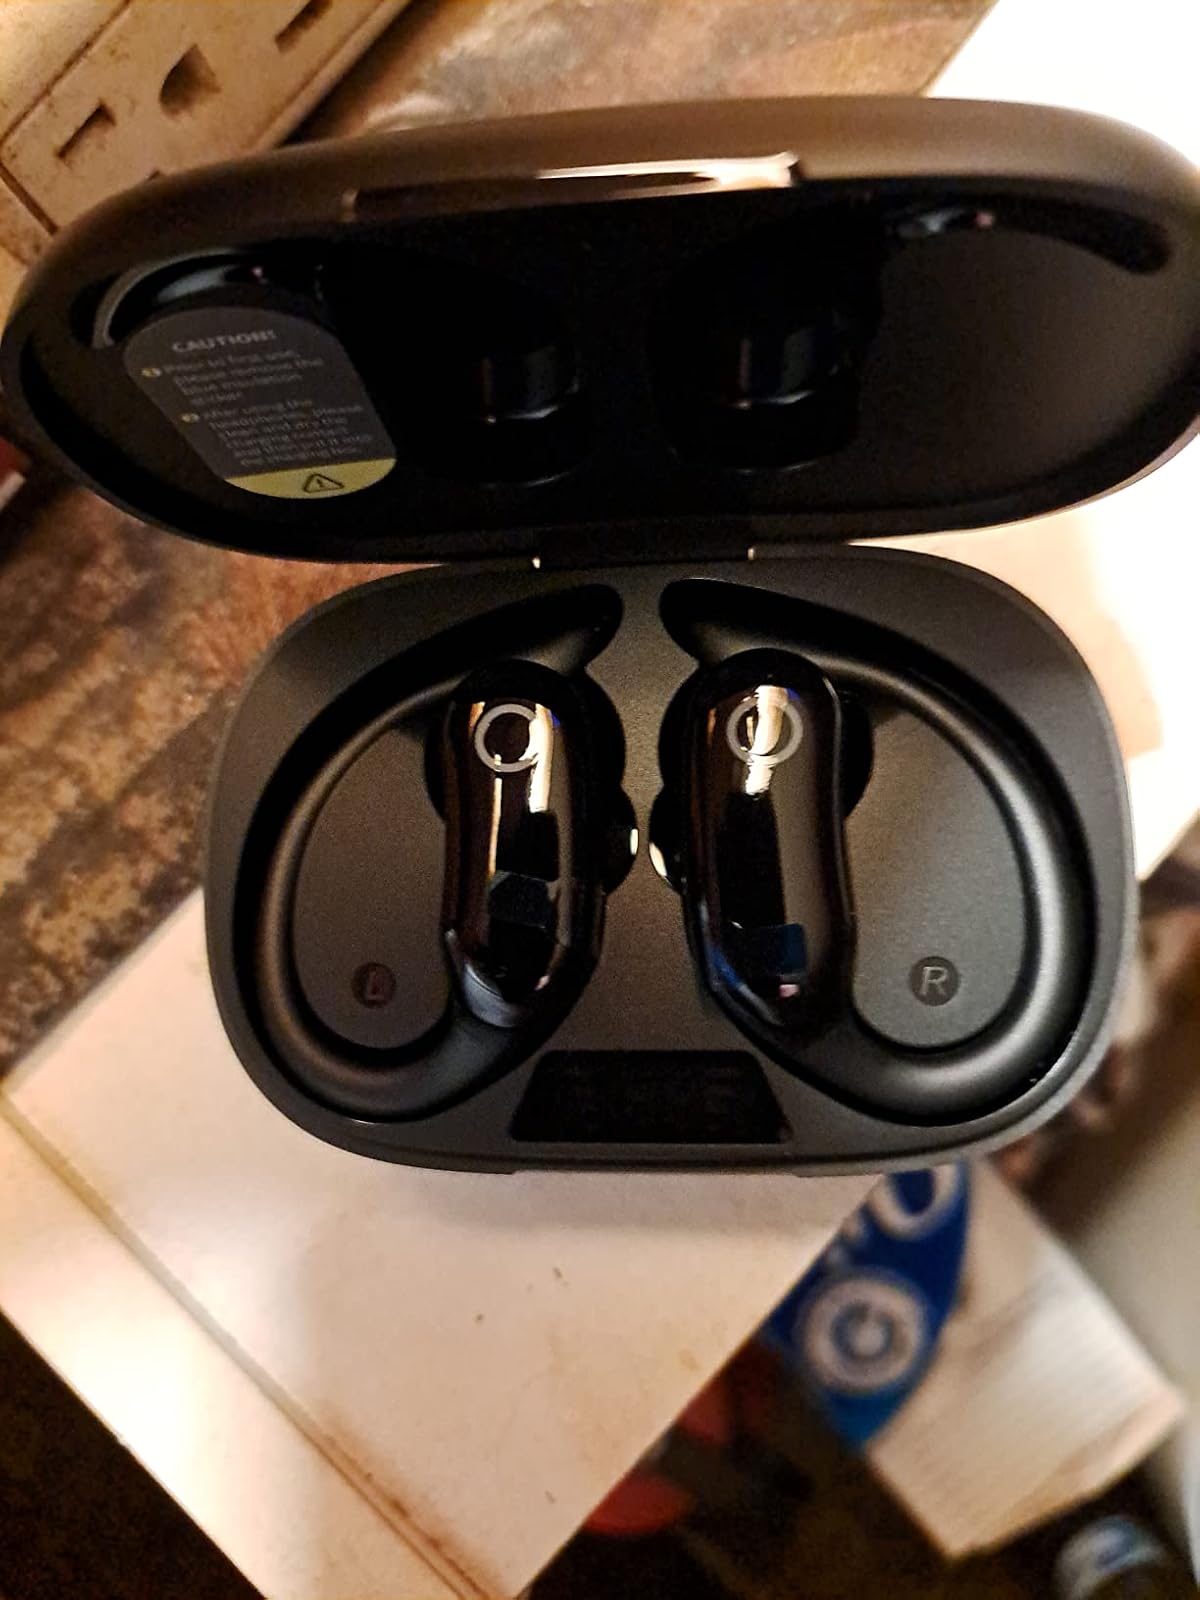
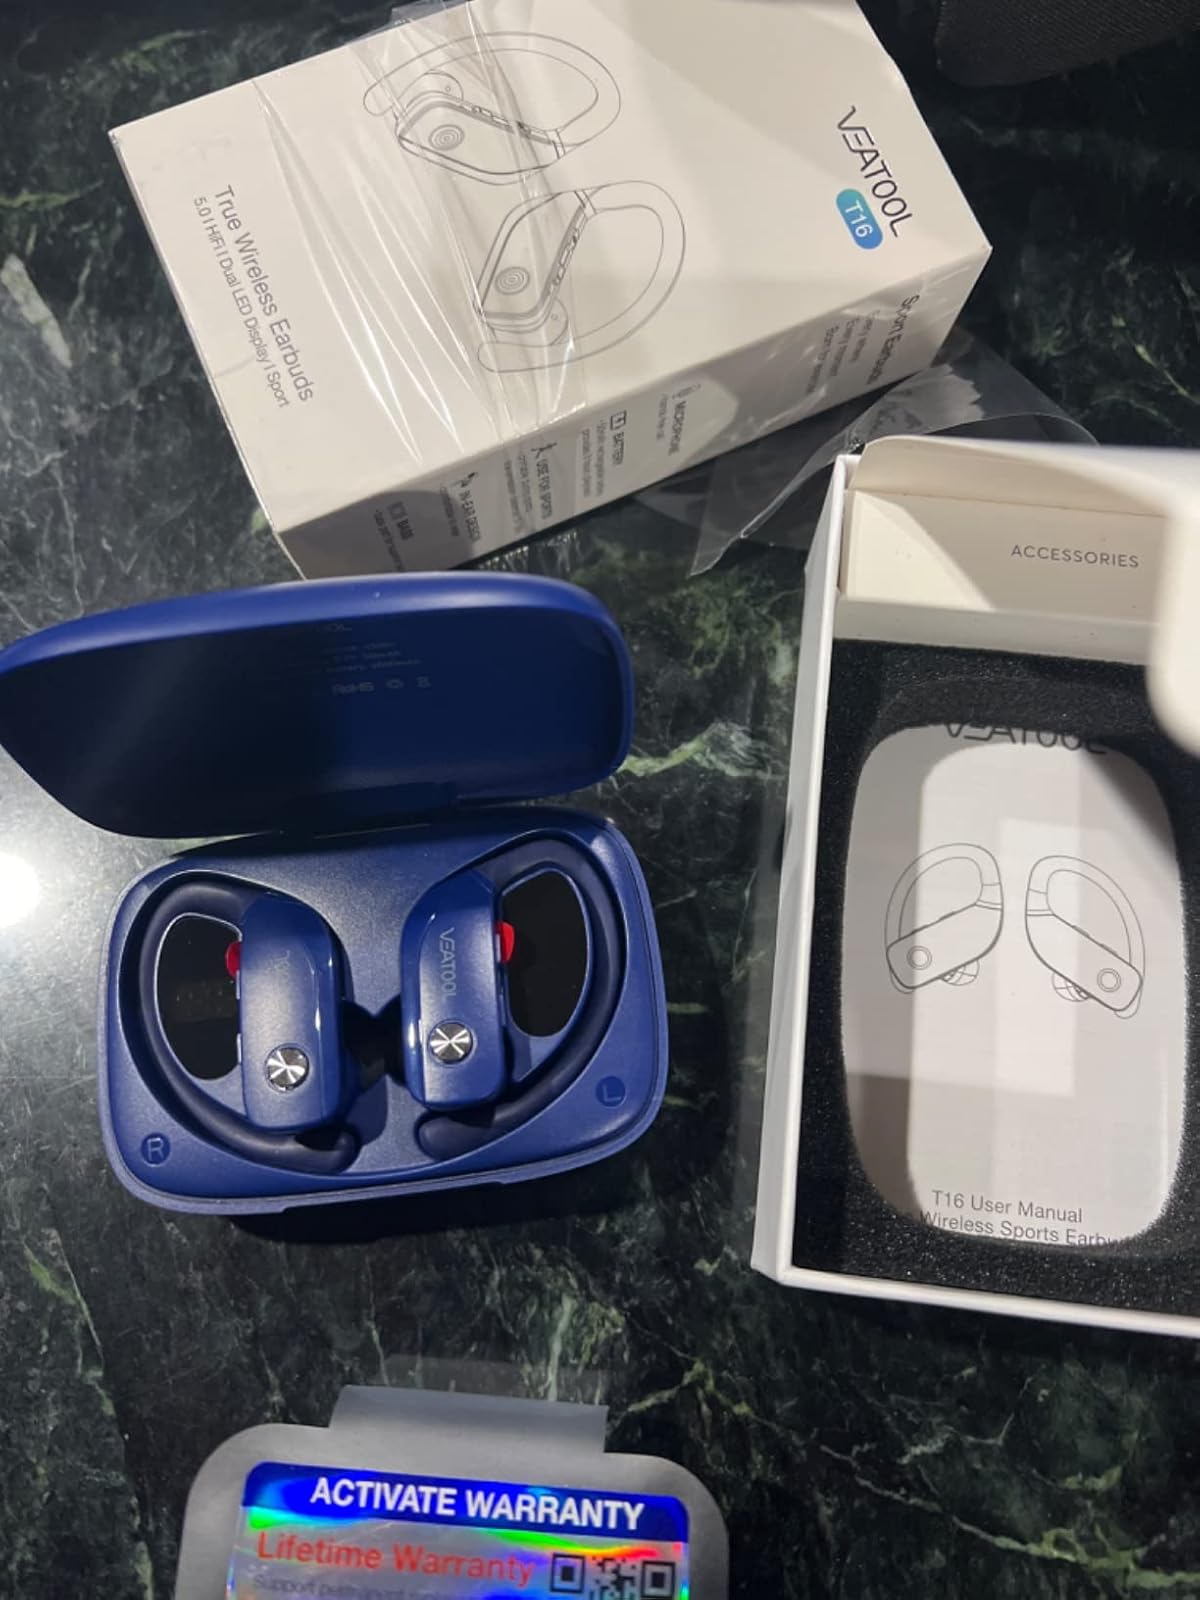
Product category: earbuds
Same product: no